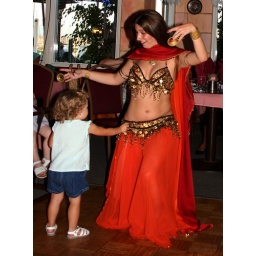
This little girl was absolutely fascinated by the shiny beads and coins on the dancer's costume.